Arthur Newton Pack

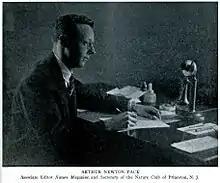

Arthur Newton Pack (February 20, 1893 – December 6, 1975) was a wealthy American naturalist and writer who founded the American Nature Association and the periodical "Nature Magazine" along with Percival Sheldon Risdale. Living in Tucson, Arizona he helped establish the Arizona-Sonora Desert Museum and set up a million-dollar trust for St. Mary's Hospital. In 1952 he was declared as "Man of the Year" in Tucson.